Jujiro Wada

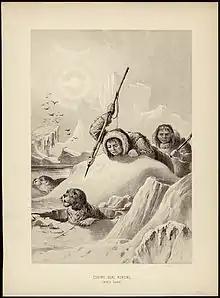
Seal hunting in the Arctic

After this experience, Wada left Fairbanks for Nome, where, in July 1903, he was arrested on the charge of failing to report the sale of 40 mink pelts. He paid the fine, and left town.